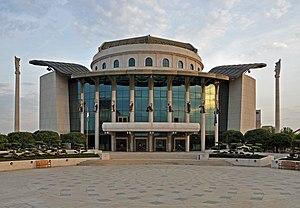
Budapest (Hongrie): Théâtre national
Le théâtre national de Hongrie est un théâtre situé à Budapest, le long du Danube.
Budapest est la plus grande ville et la capitale de la Hongrie. Elle se situe en aval du coude du Danube entre le massif de Transdanubie et l'Alföld. Ses habitants sont les Budapestois.